Hellbilly Deluxe

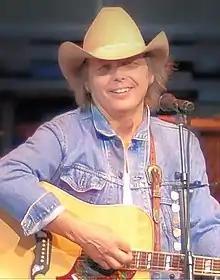
The album's title references Dwight Yoakam's "Hillbilly Deluxe" (1987).

Zombie first announced the album's August 25 release date in July 1998. Prior to the release of the album, numerous songs were performed by Zombie during tours throughout North America. He signed with Geffen Records to release the album; the label had previously released White Zombie's final two studio albums. The album's title is derived from Dwight Yoakam's country music album "Hillbilly Deluxe" (1987). The album featured a Parental Advisory label, affixed by the Recording Industry Association of America (RIAA) to identify explicit content. The album's cover art features an image of Zombie with an "x" engraved on his forehead, as well as skulls and crossbones on the side and a pentagram. Basil Gogos painted the album's artwork after being approached by Zombie. On the painting, Gogos said "Rob sent me a photograph and he described himself to me visually. He suggested some colors I could use, which was unusual for me; I like to pick my own colors. But it was helpful." "Hellbilly Deluxe" was officially released on compact disc (CD), LP record, Compact Cassette, and for digital download on August 25, 1998.